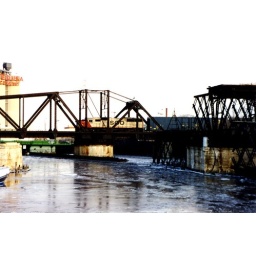
Lone Soo SD60 with train inbound into Milwaukee on KK River bridge with fallen CNW bridge in the river nearby